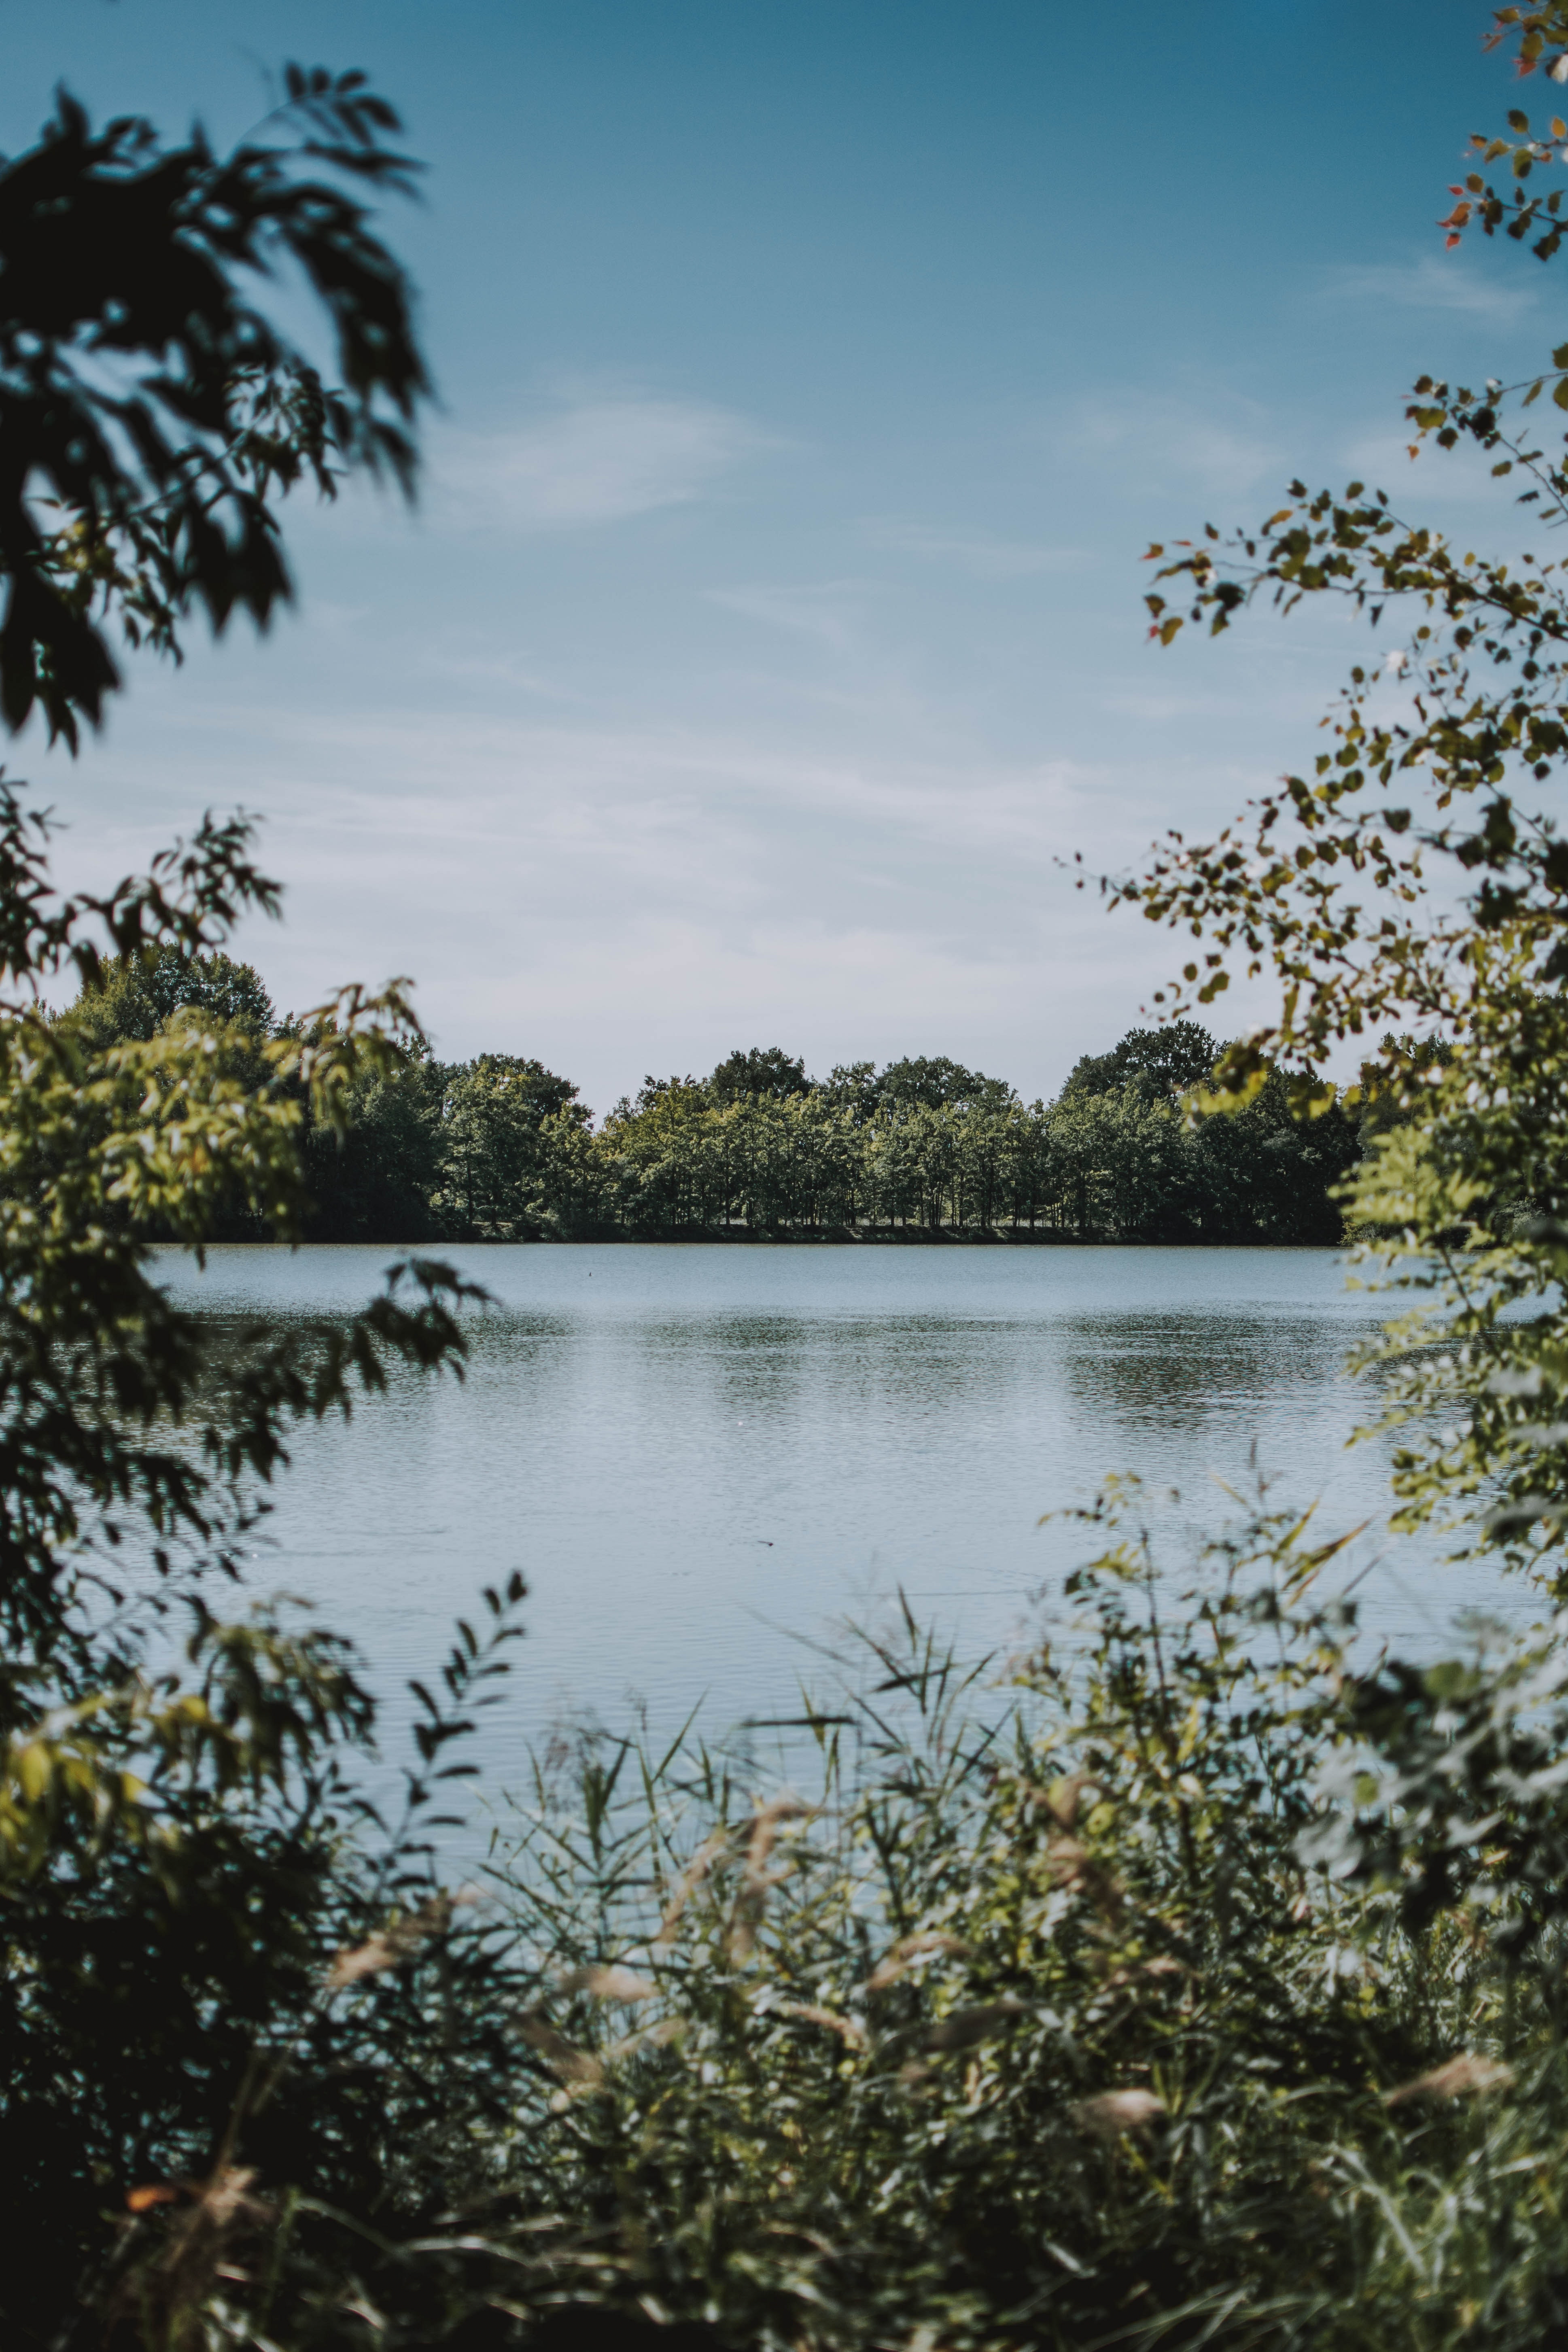
body of water, nature, water, sky, natural landscape, vegetation, tree, lake, natural environment, nature reserve, water resources, wilderness, river, reflection, reservoir, bank, leaf, cloud, pond, botany, grass family, waterway, shore, woody plant, loch, plant, bayou, landscape, summer, watercourse, forest, lacustrine plain, wetland, vacation, inlet, state park, horizon, jungle, sea, national park, bay